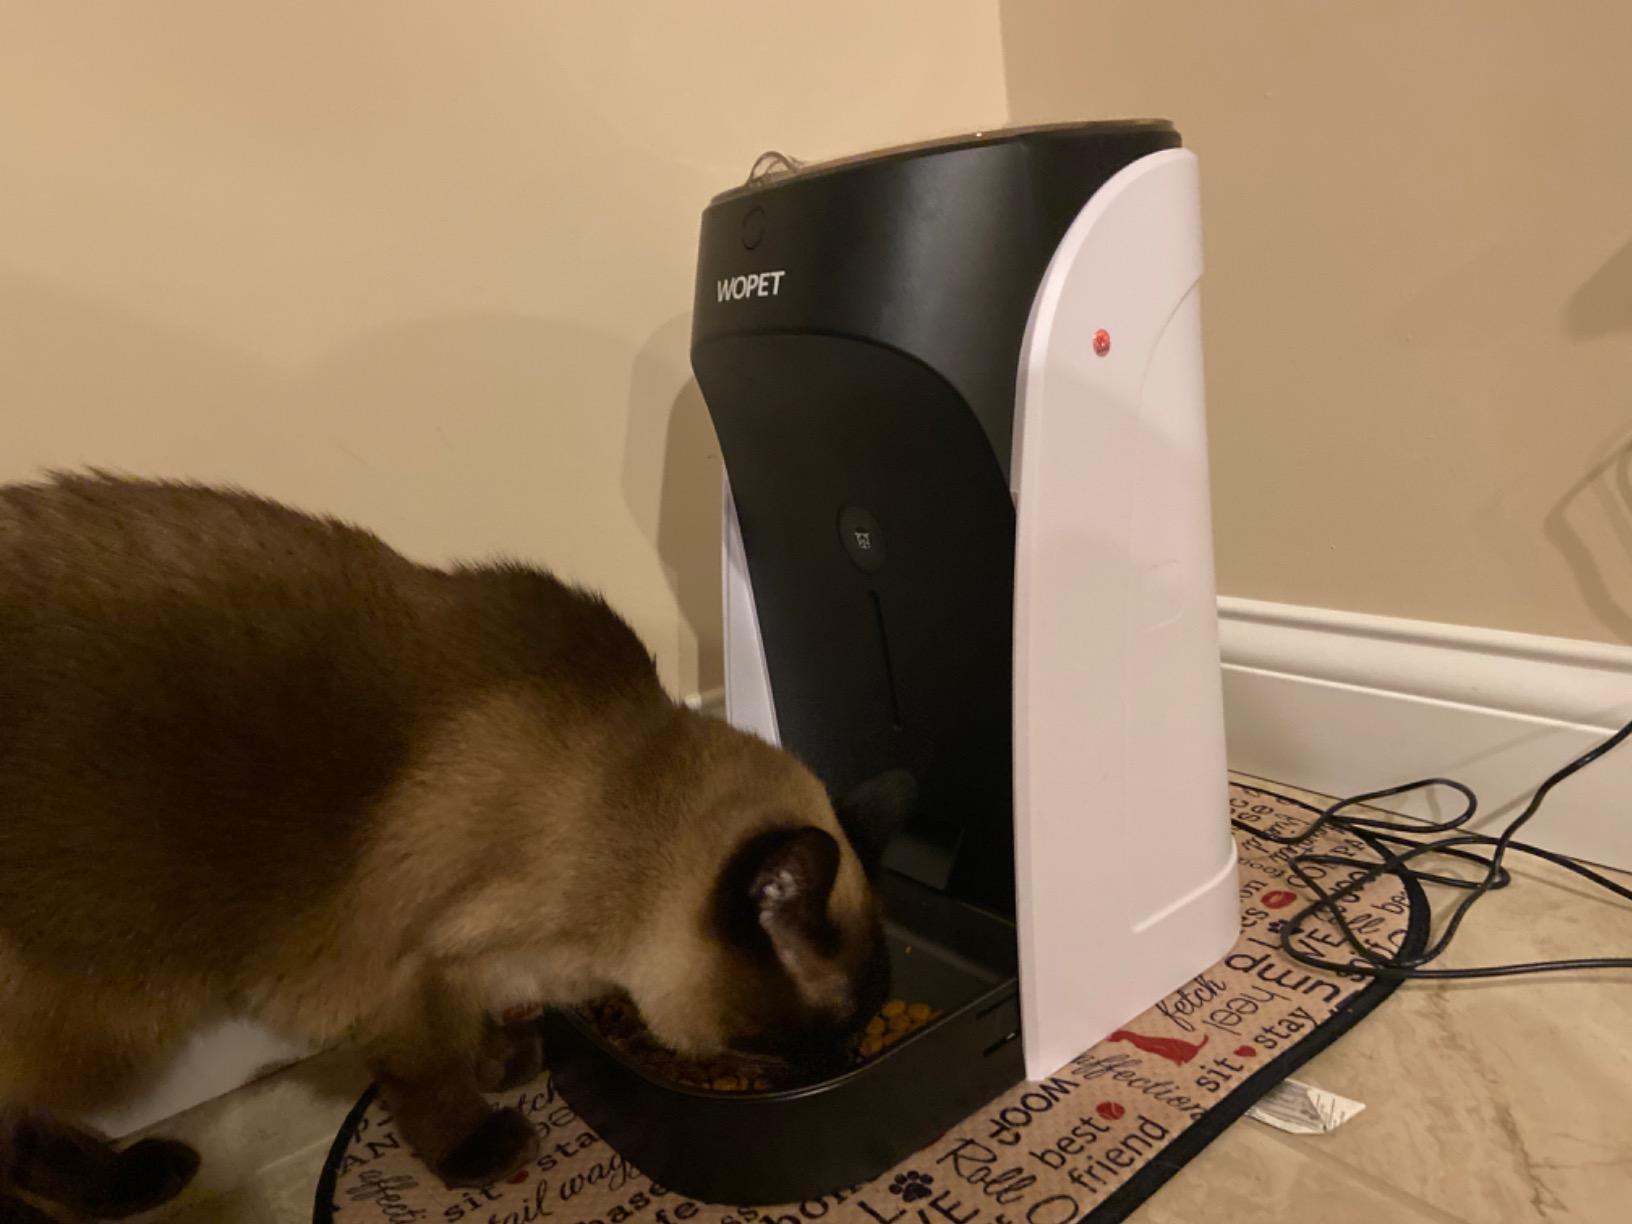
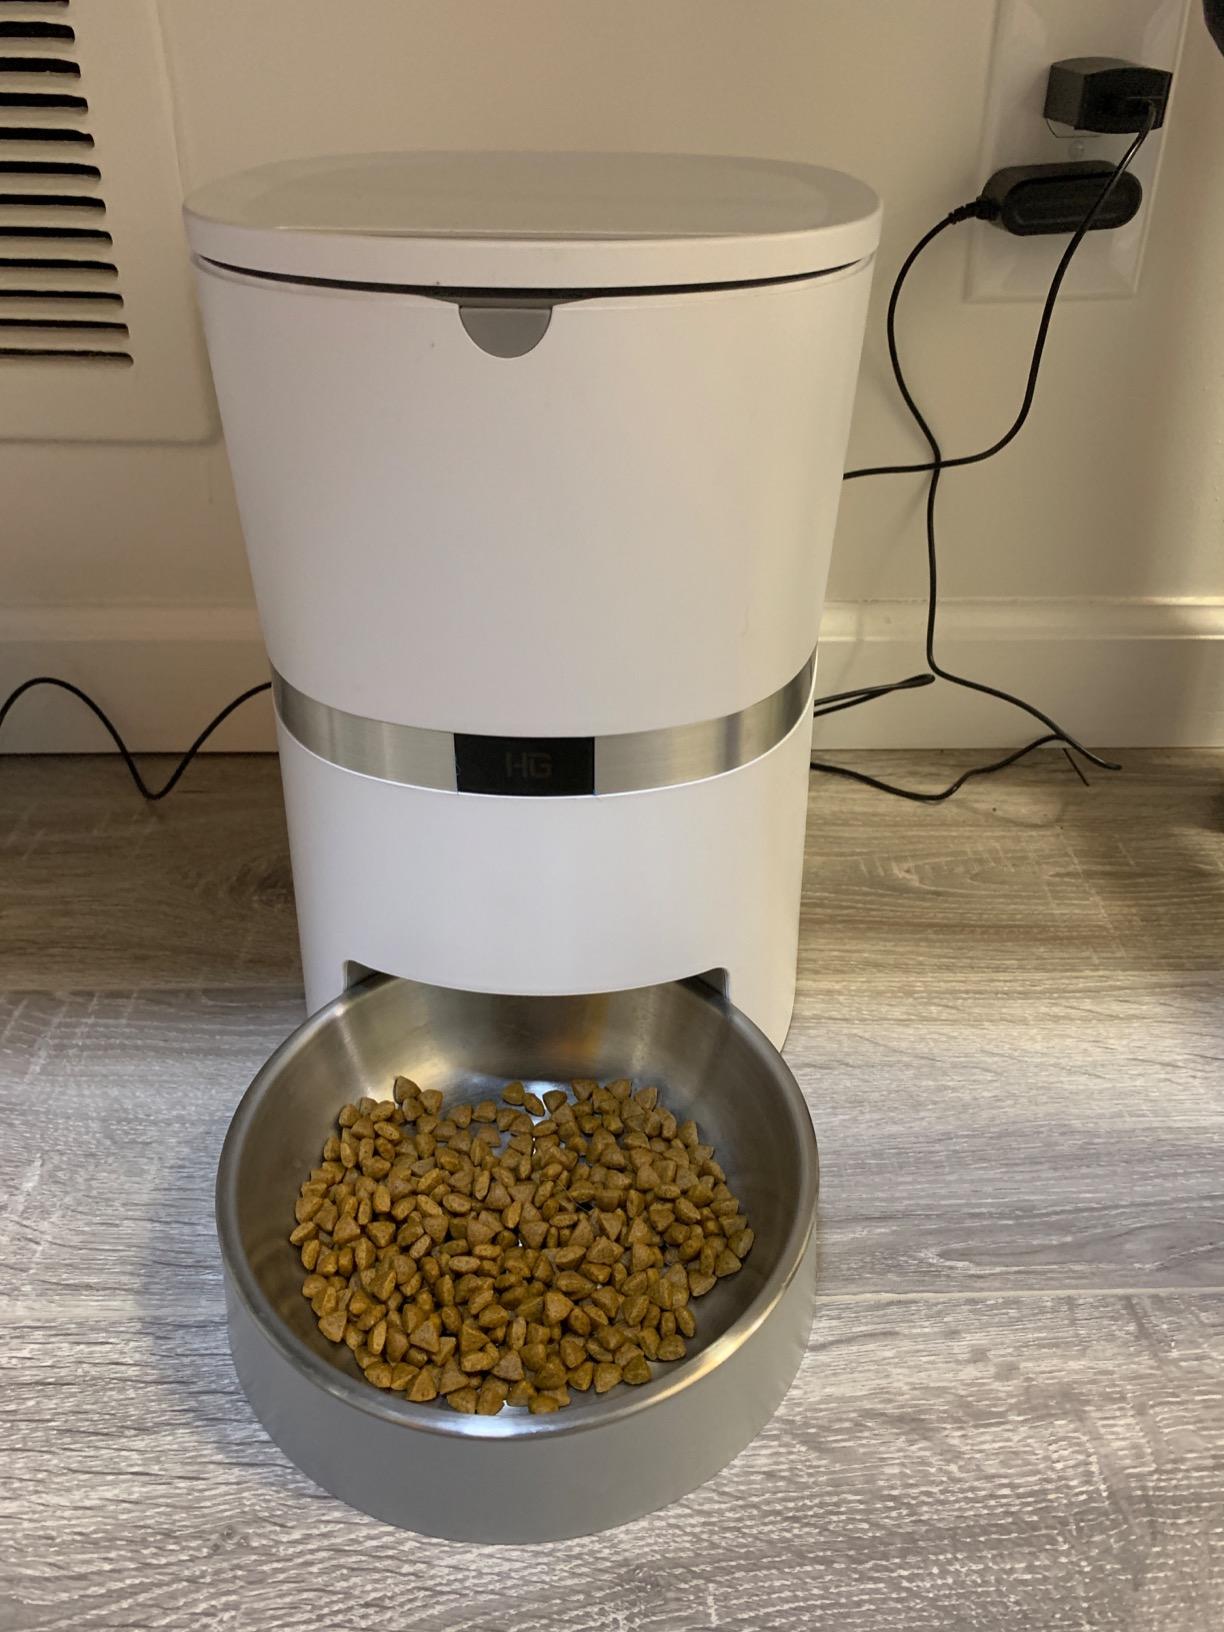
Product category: items_feeder
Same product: no